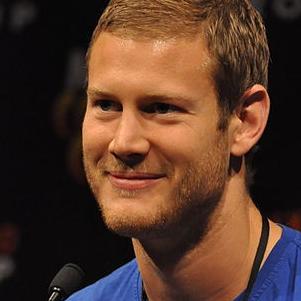
Age: 27